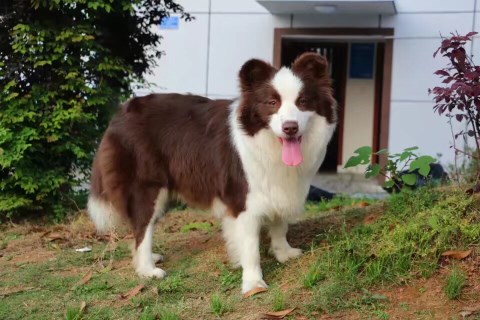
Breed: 2594-n000109-Border_collie